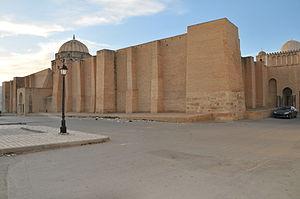
La Grande Mosquée de Kairouan, également appelée mosquée Oqba Ibn Nafi en souvenir de son fondateur Oqba Ibn Nafi, est l'une des principales mosquées de Tunisie située à Kairouan. Historiquement première métropole musulmane du Maghreb, Kairouan, dont l'apogée sur les plans politique et intellectuel se situe au IXᵉ siècle, est réputée comme étant le centre spirituel et religieux de la Tunisie ; elle est aussi parfois considérée comme la quatrième ville sainte de l'islam sunnite.